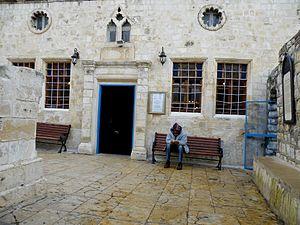
"La synagogue ashkénaze Ari située à Safed, Israël, a été construite à la mémoire du rabbin Isaac Louria connu aussi sous le nom de Ari"".
Cet article présente la liste de synagogues d'Israël.